List of largest plants

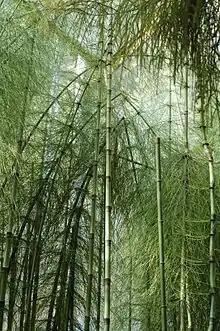
A stand of "Equisetum myriochaetum", the world's largest horsetail species

The largest of horsetail is the species "Equisetum myriochaetum", native to Nicaragua, Costa Rica, Colombia, Venezuela, Ecuador, Peru and Mexico. The biggest specimen known was tall and had a diameter of .